Garum

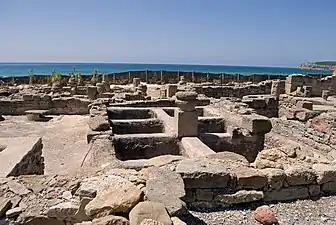
Ruins of a garum factory in Baelo Claudia in Spain

Garum was produced in various grades and consumed by all social classes. After the liquid was ladled off the top of the mixture, the remains of the fish, called , were used by the poorest classes to flavor their staple porridge or farinata. The finished product—the of Martial's epigram—was apparently mild and subtle in flavor. The best garum fetched extraordinarily high prices, and salt could be substituted for it in a simpler dish. Garum appears in many recipes featured in the Roman cookbook . For example, Apicius (8.6.2–3) gives a recipe for lamb stew, calling for the meat to be cooked with onion and coriander, pepper, lovage, cumin, , oil, and wine, then thickened with flour. The same cookbook mentions garum being used as fish stock to flavor chopped mallow leaves fried in a skillet.